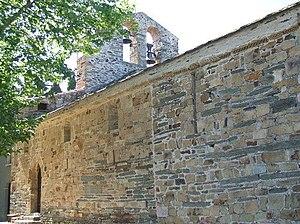
Chapelle de la Trinité de Prunet et Belpuig (66 - Pyrénées Orientales)
La chapelle de la Trinité est une chapelle romane située au hameau de Belpuig, dans le département français des Pyrénées-Orientales en région Occitanie.